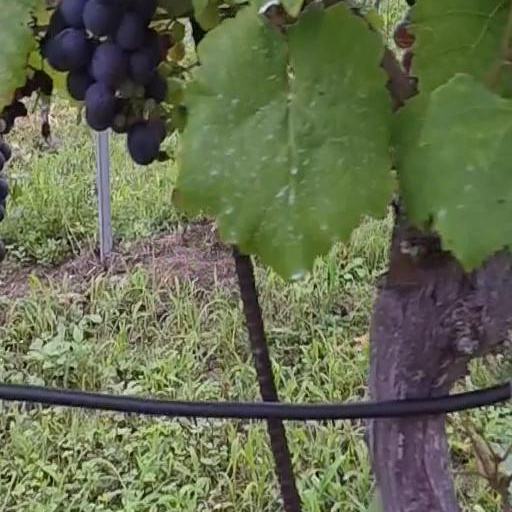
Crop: grape